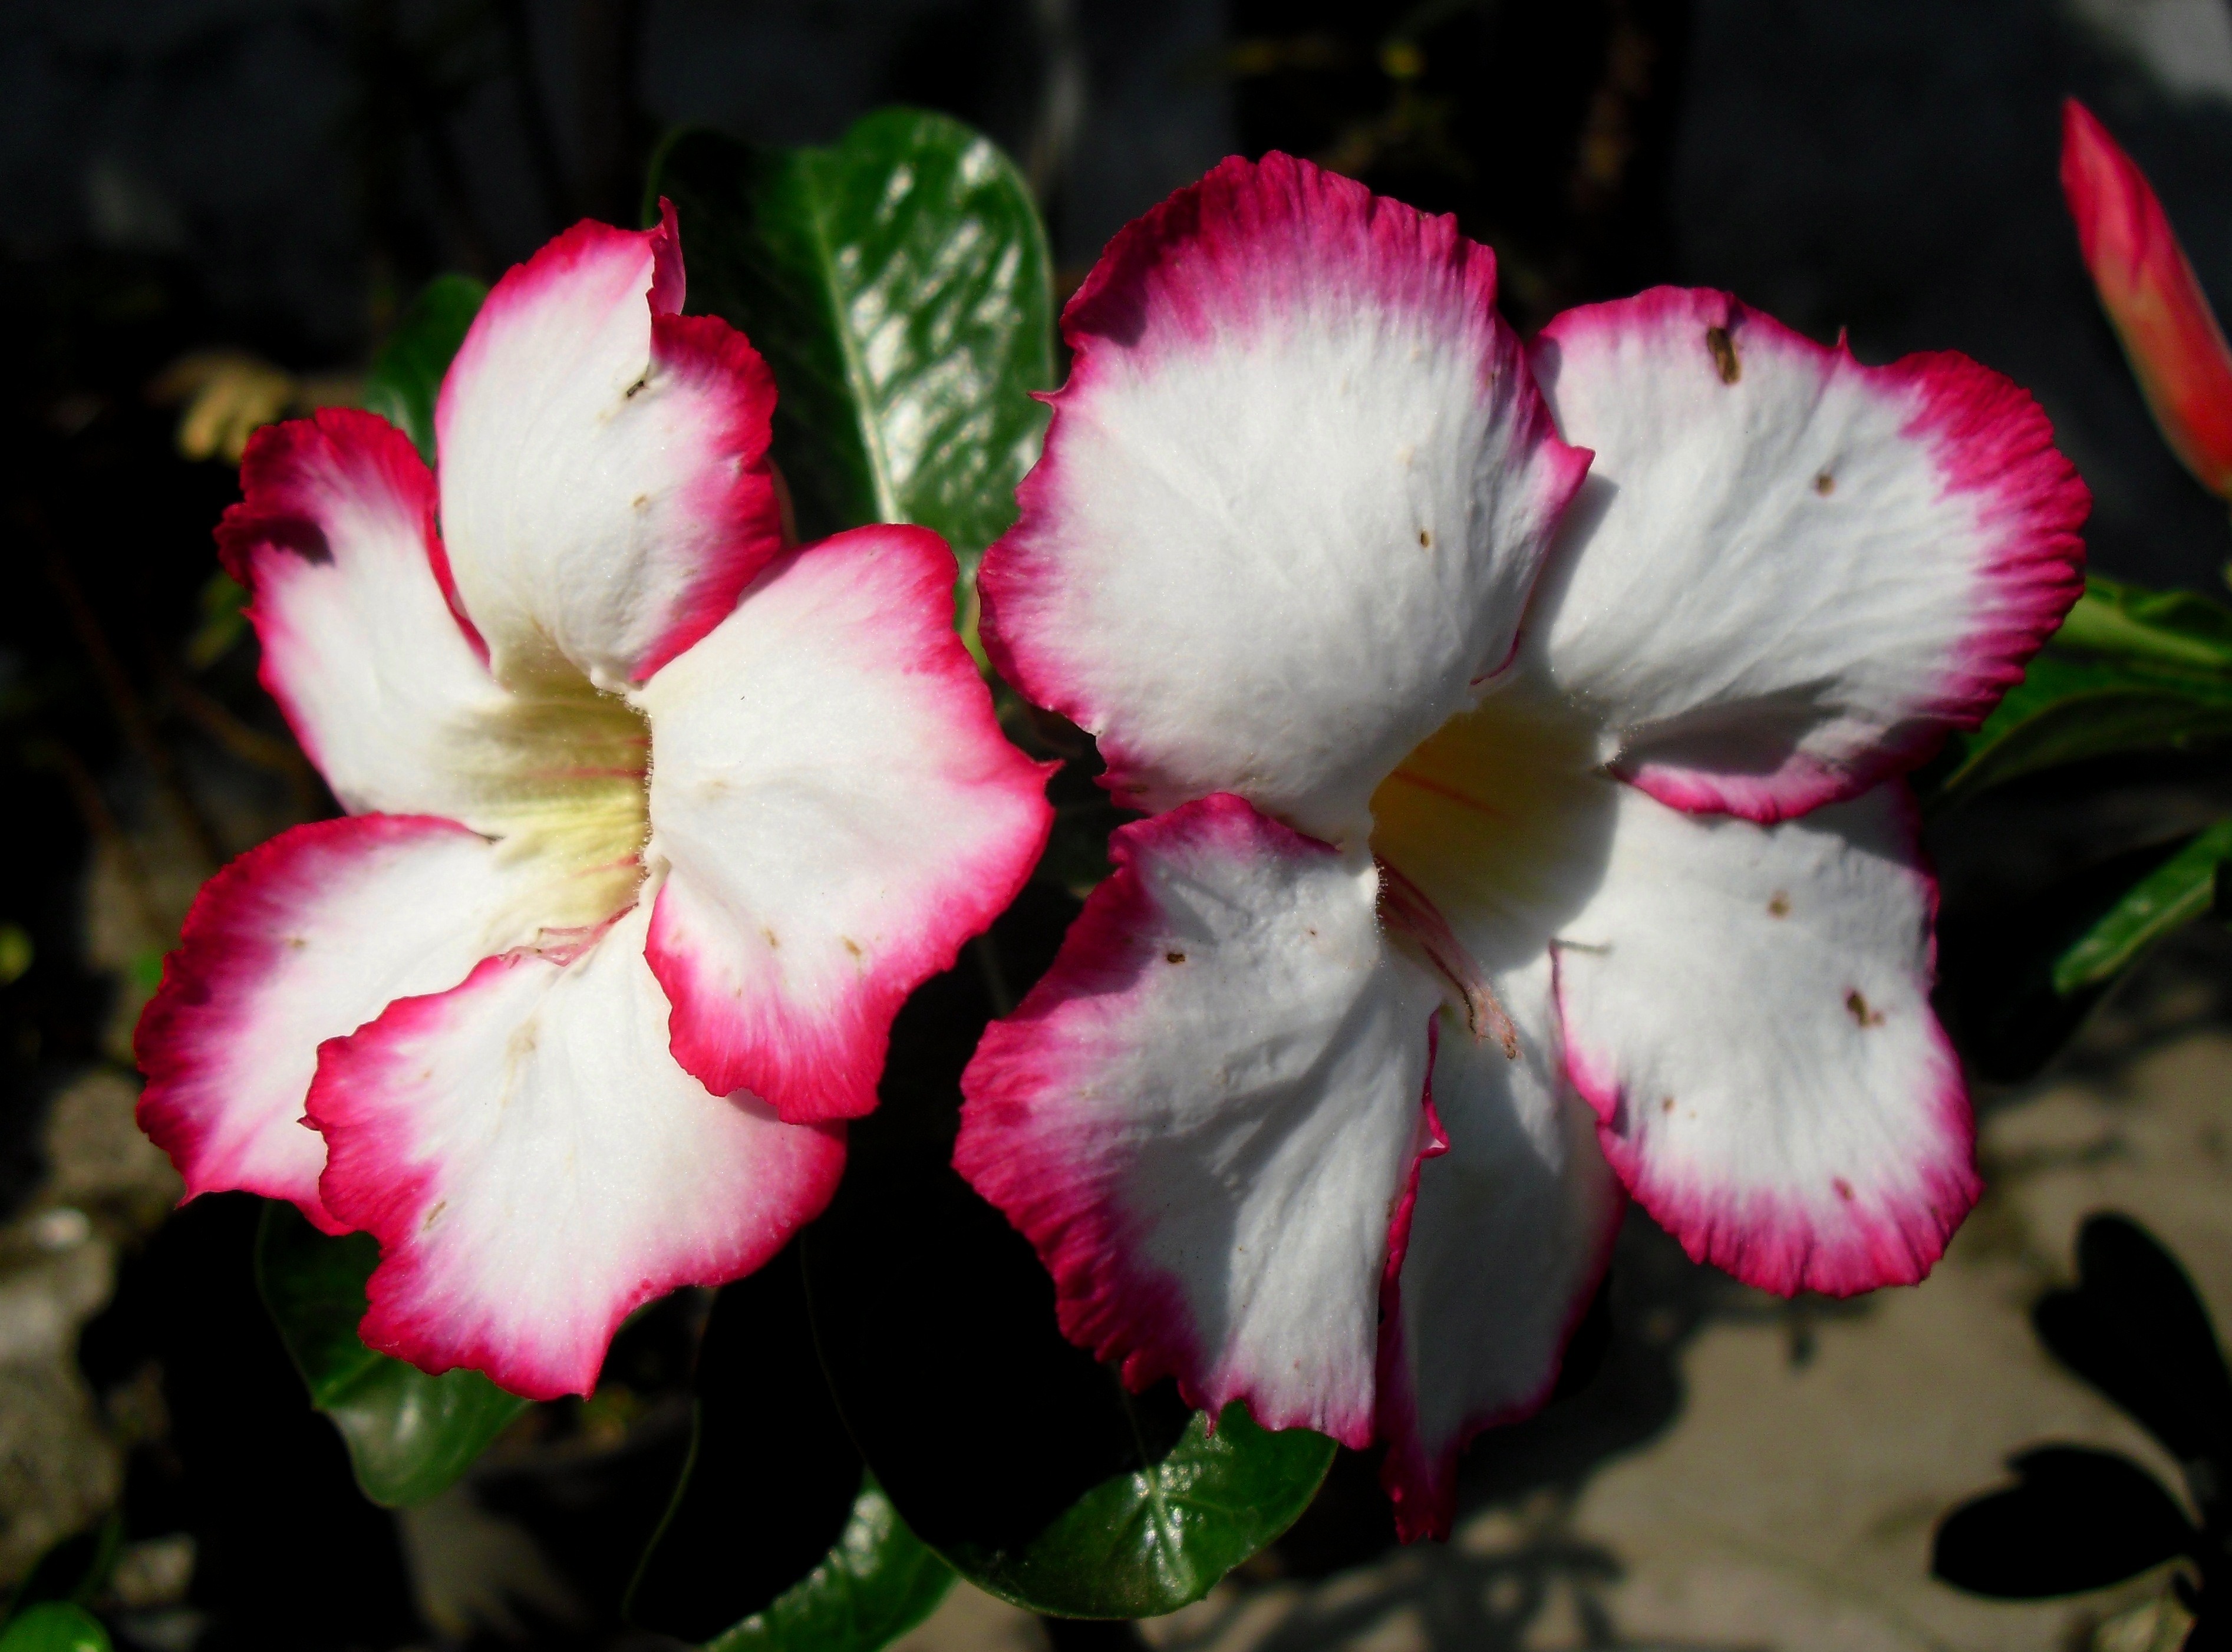
nature, blossom, plant, leaf, flower, petal, red, tropical, botany, garden, pink, flora, close up, shrub, indonesia, jawa, adenium, dianthus, macro photography, flowering plant, annual plant, land plant, bunga, kamboja jepang, tropic flowers